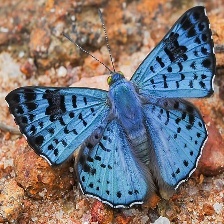
Species: GLITTERING SAPPHIRE